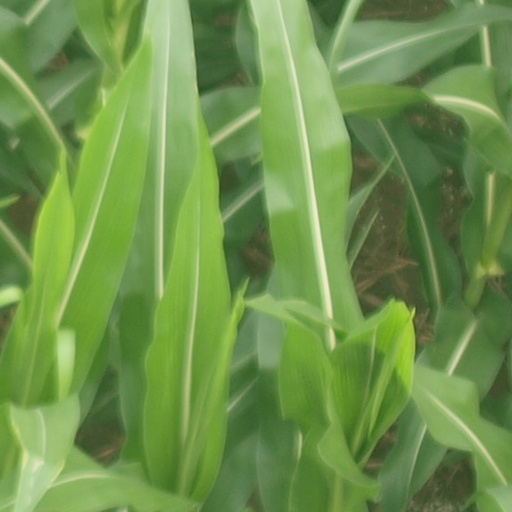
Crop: maize; corn